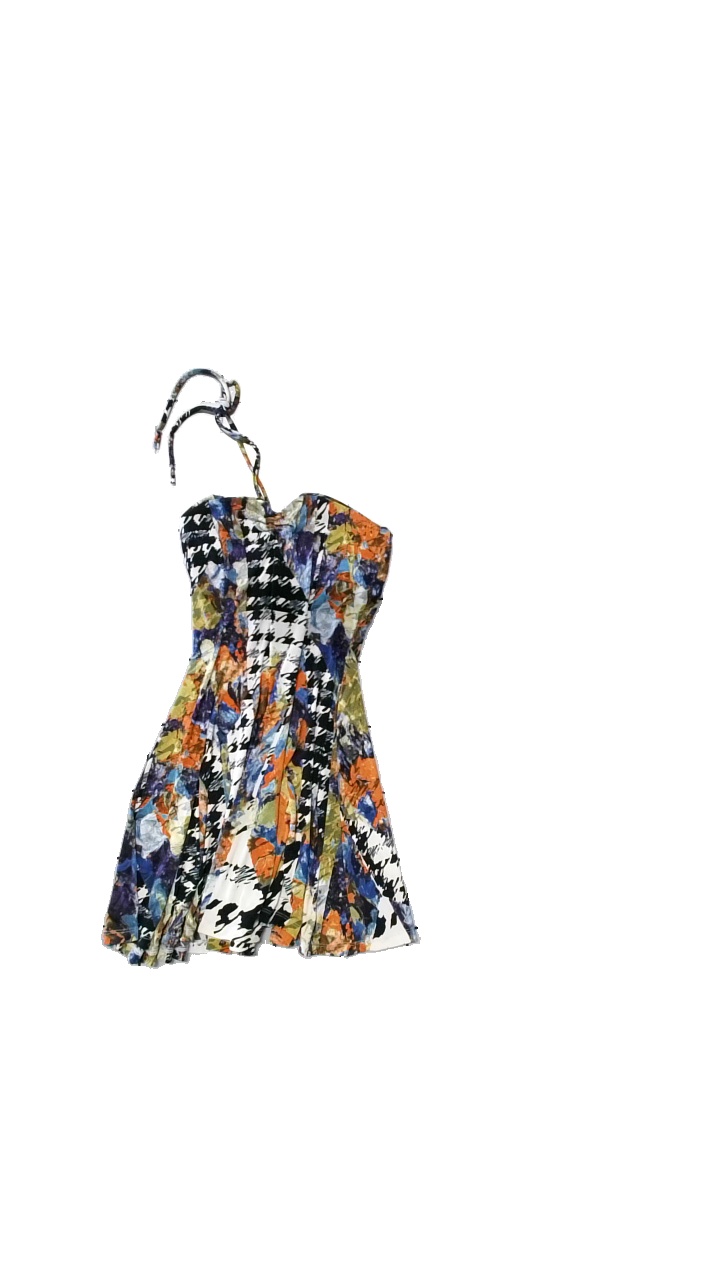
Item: Dress (Ladies)
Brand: Missing
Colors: Multicolor
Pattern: Other
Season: Summer
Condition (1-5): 5
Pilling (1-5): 5
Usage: Export
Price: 50-100